Question: Please indicate a possible affordance area of the hit_baseball_bat that can be used for hitting a ball
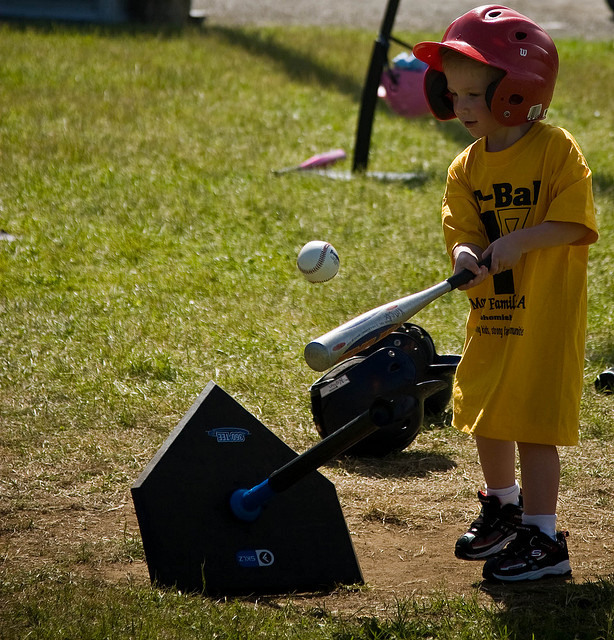
Answer: [306.09, 310.962, 379.936, 371.731]